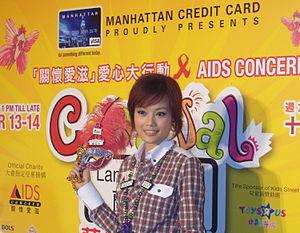
Joey Yung est née le 16 juin 1980 à Hong Kong en Chine. C'est une célèbre chanteuse de Cantopop et une actrice du label Emperor Entertainment Group. Elle a gagné le prestigieux JSG « Chanteuse féminine la plus populaire » et « Meilleure chanteuse féminine - Or »; prix qu'elle a remporté déjà 6 fois. Elle a sorti de multiples albums en cantonais mais aussi en Mandarin.